Luxury goods

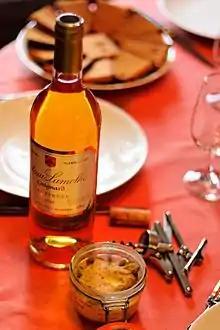
Wine and foie gras

In economics, a luxury good (or upmarket good) is a good for which demand increases more than what is proportional as income rises, so that expenditures on the good become a more significant proportion of overall spending. Luxury goods are in contrast to necessity goods, where demand increases proportionally less than income. "Luxury goods" is often used synonymously with superior goods.